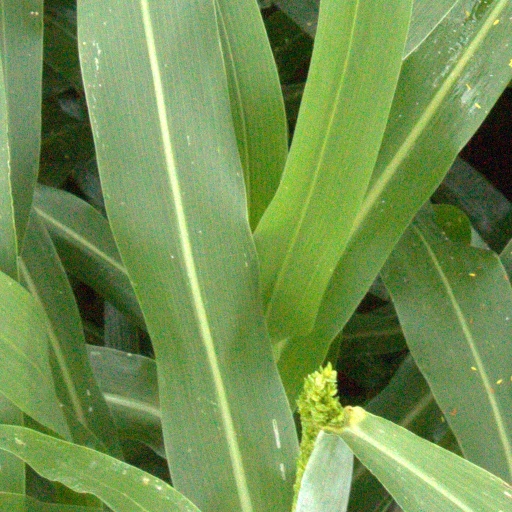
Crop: sorghum